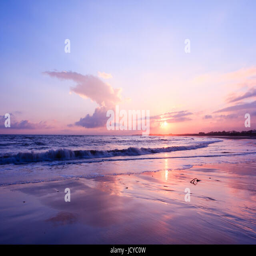
a cloud formation above beach at sunset